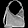
Label: Bag